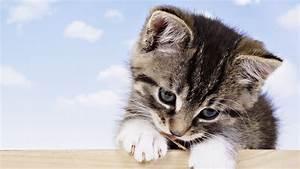
cat